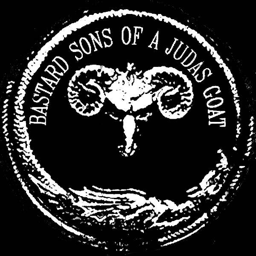
person of a - logo